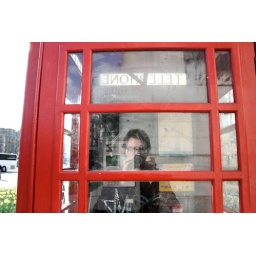
reflection in telephone box